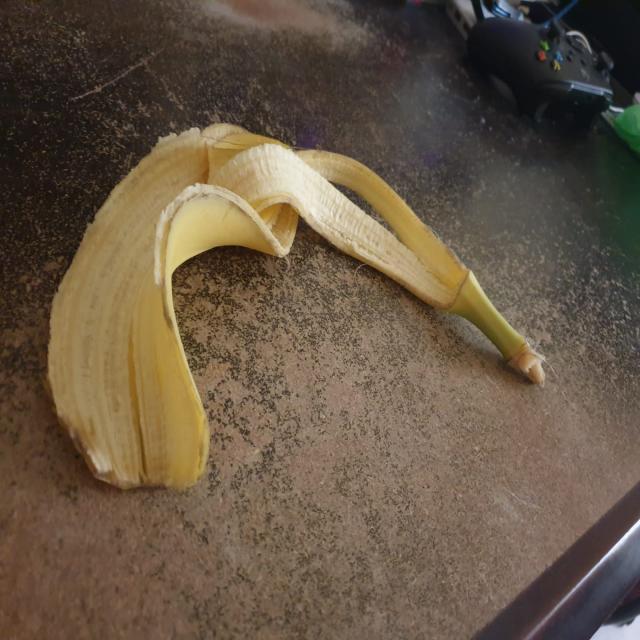
Label: bananas